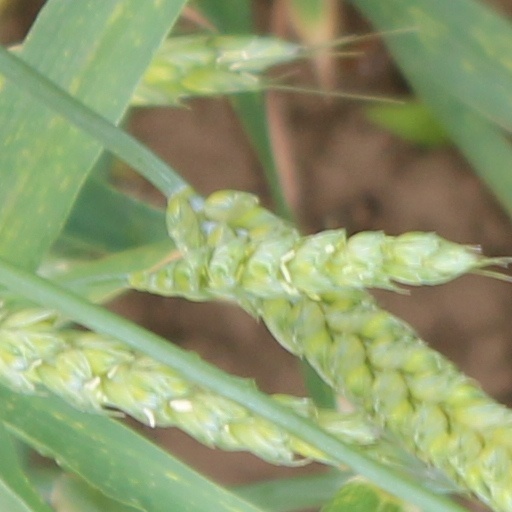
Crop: wheat